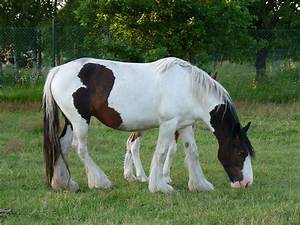
Label: horse